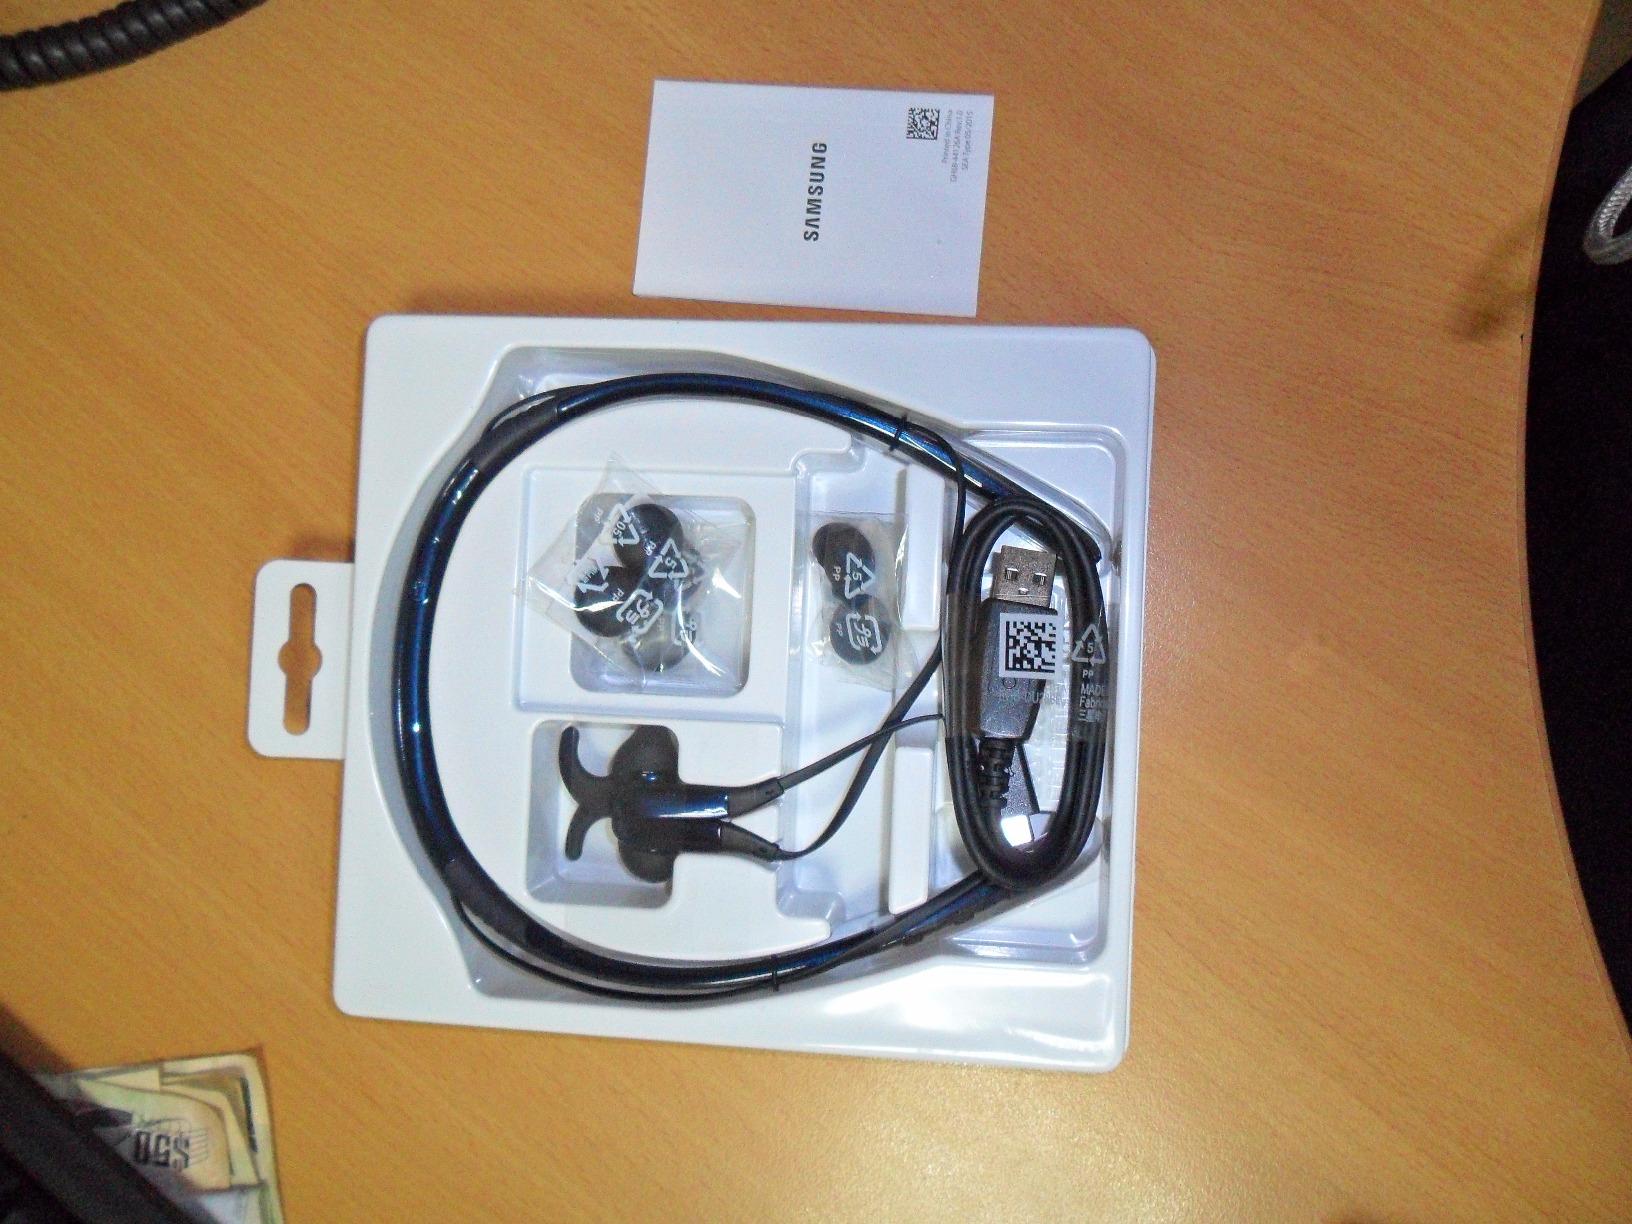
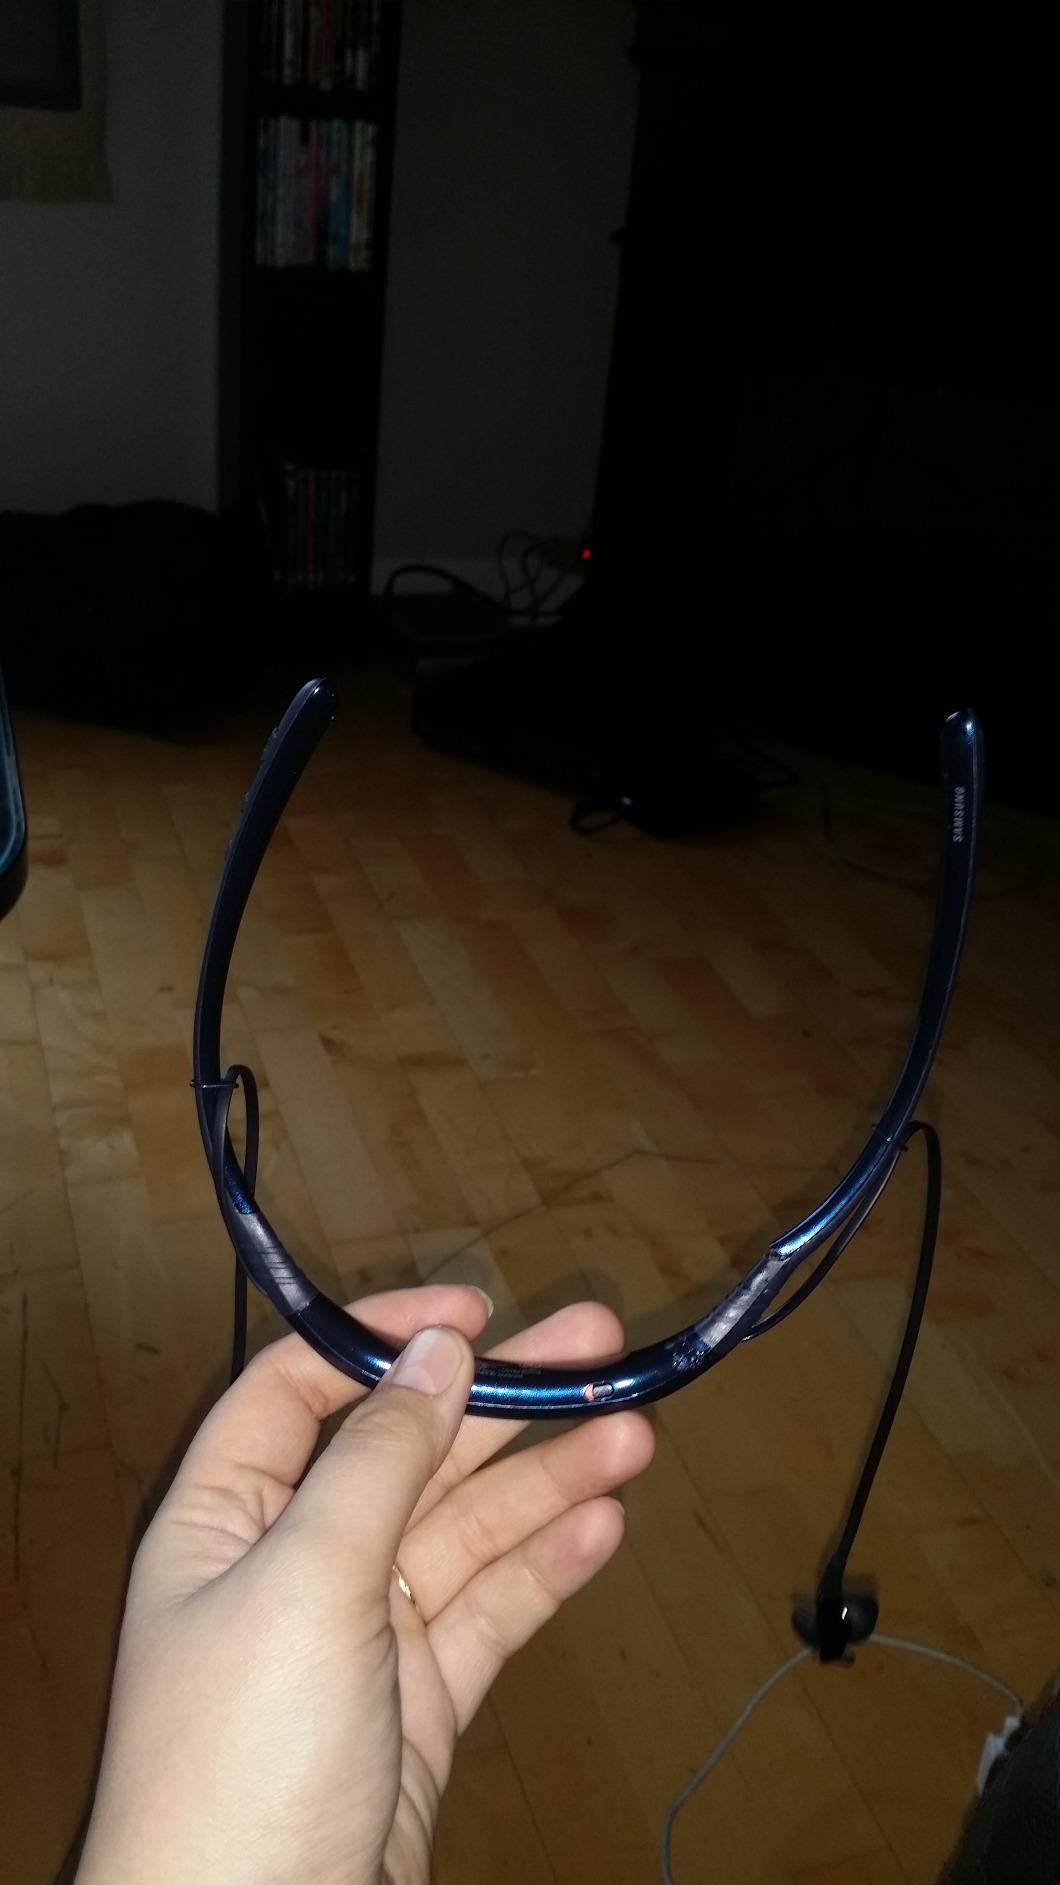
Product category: headphones
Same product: yes